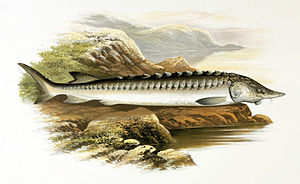
Europæisk stør
Illustration fra værket